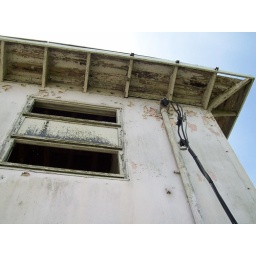
looks like both pink and yellow paint underneath